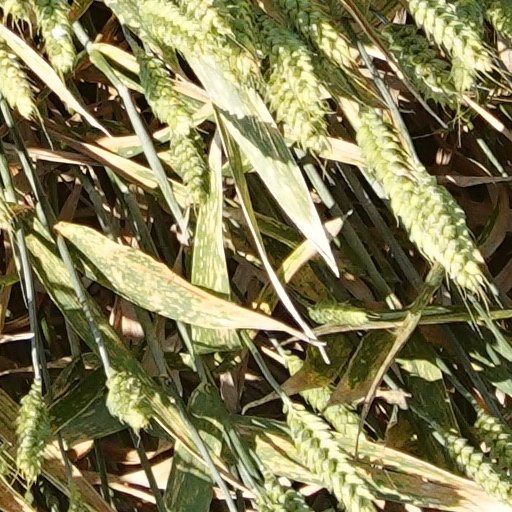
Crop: wheat